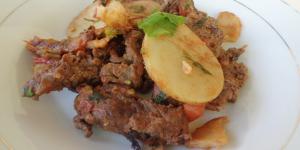
bistec ranchero